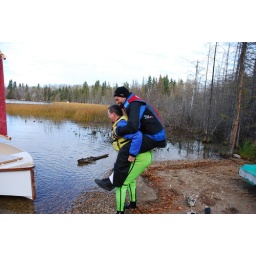
I carry Terry to the boat as he didn't have wetsuit booties and the water is barely above freezing.